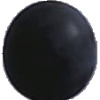
Label: blue_grape